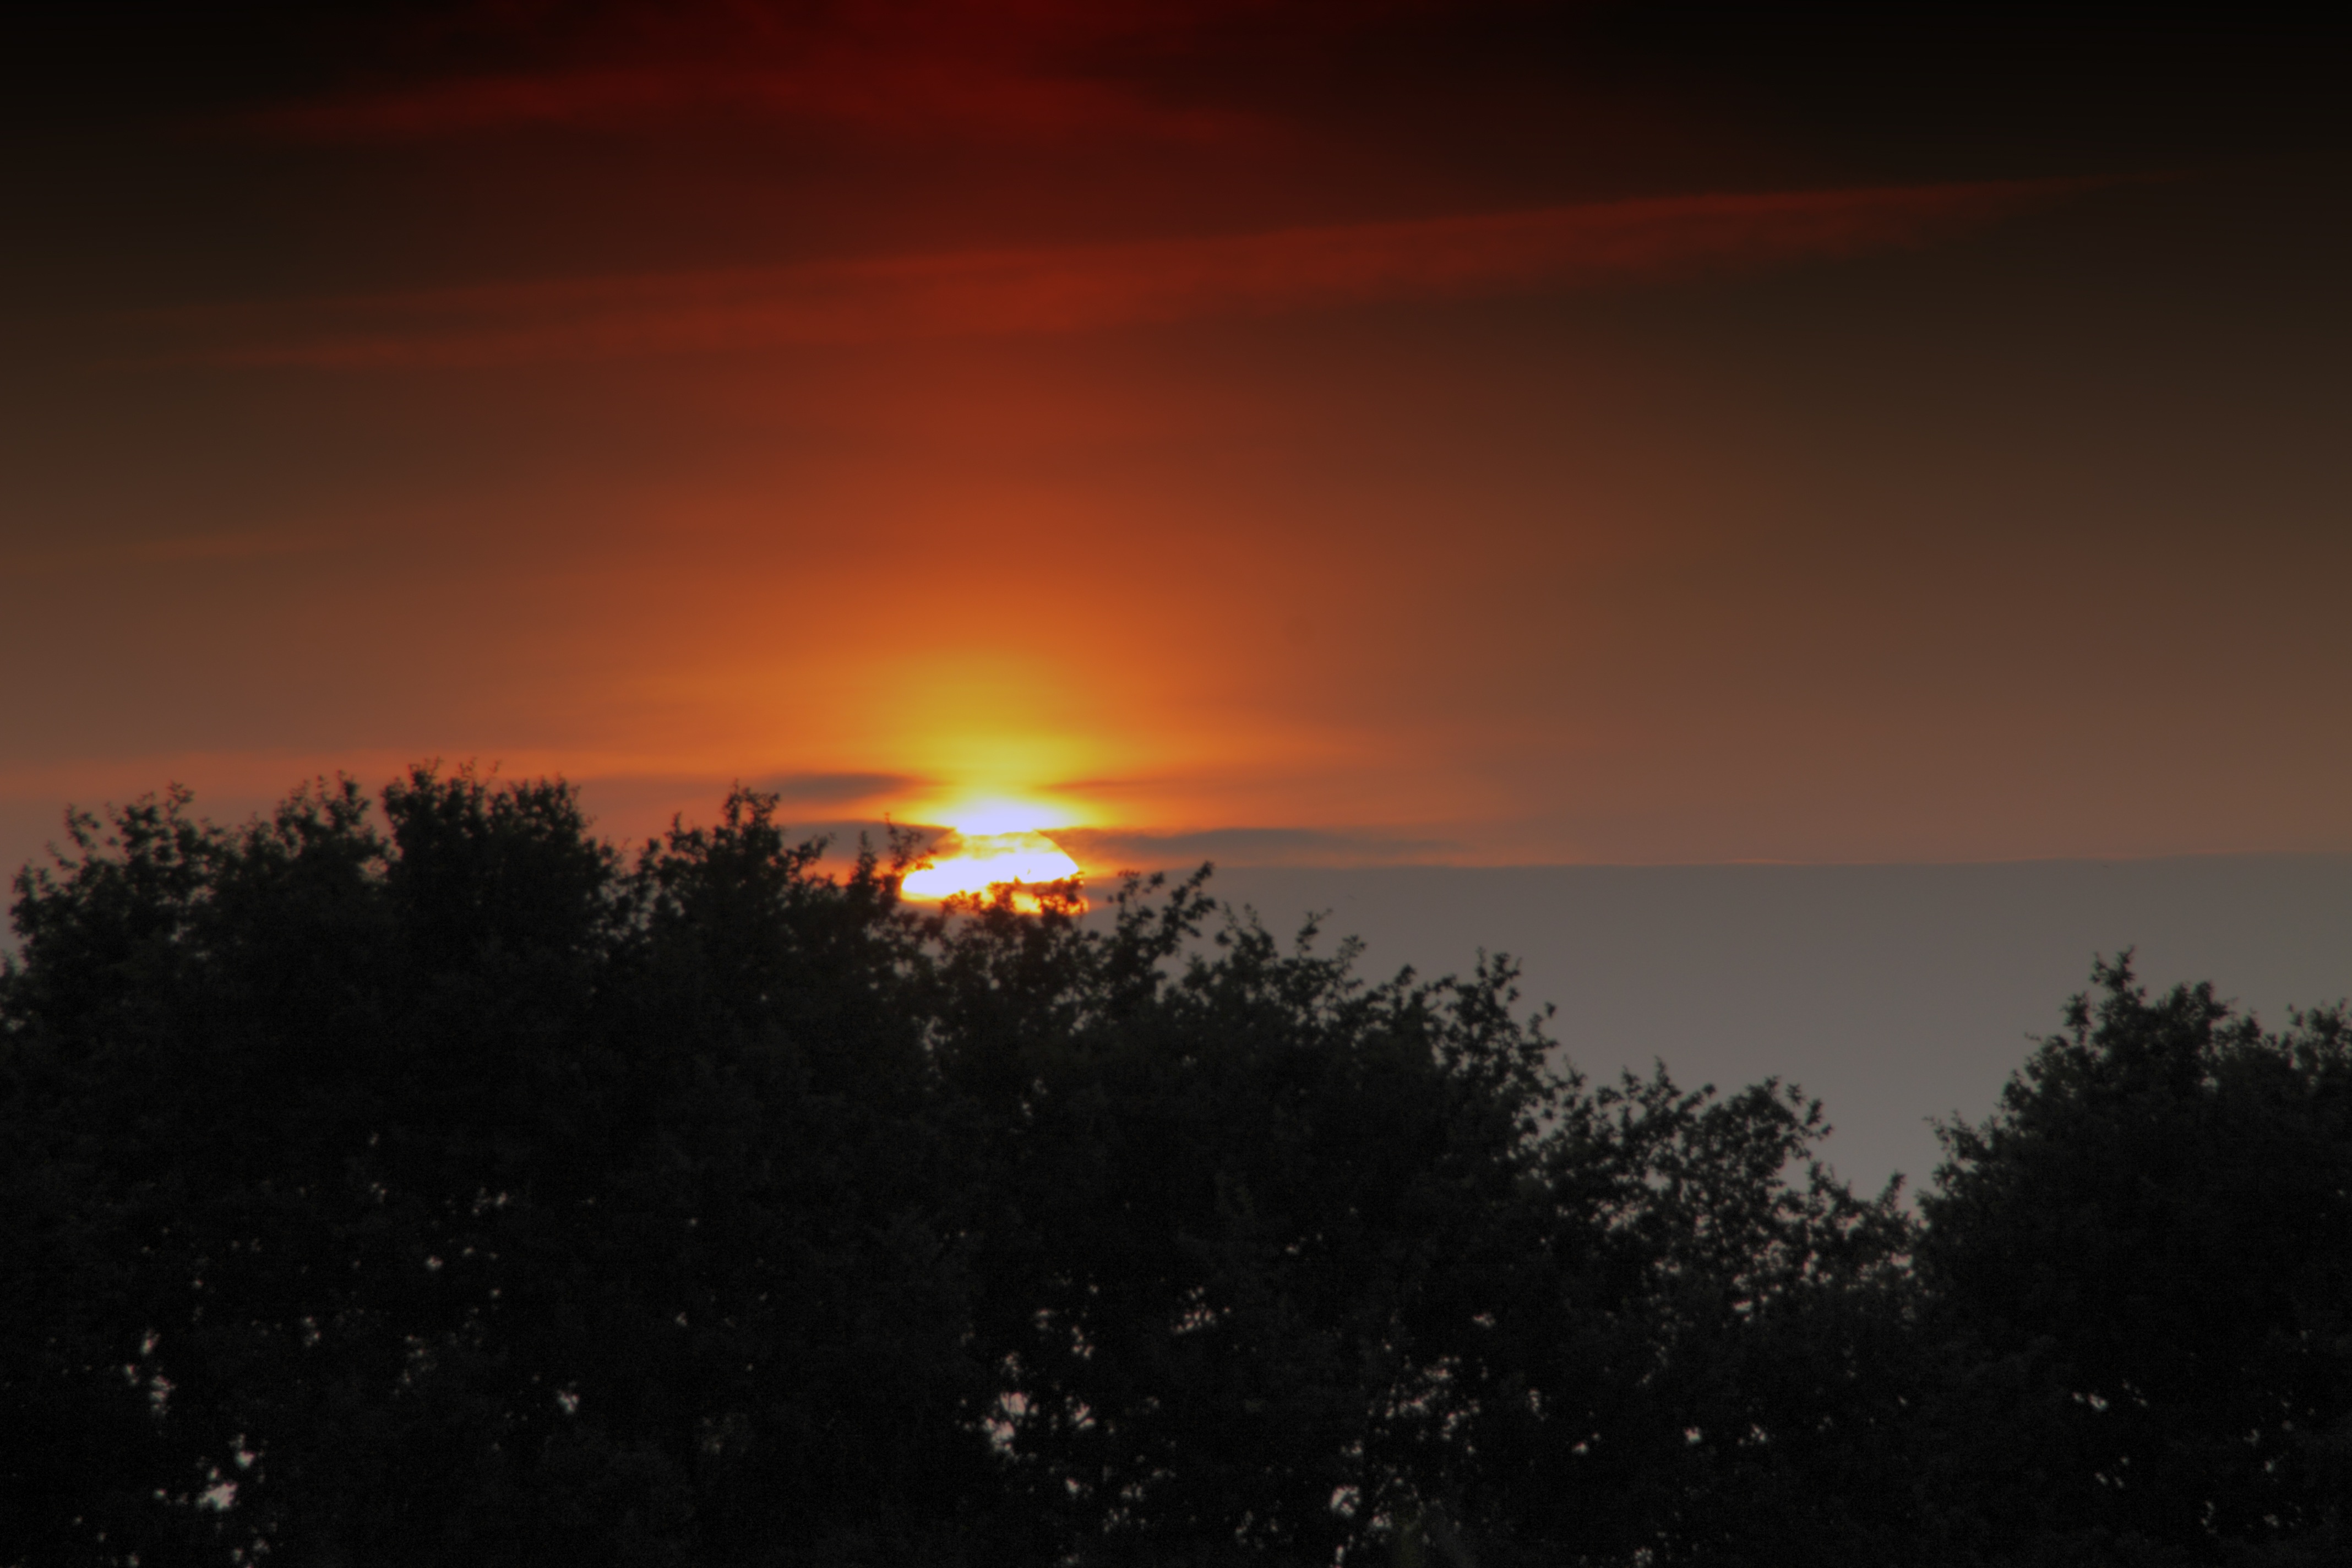
landscape, nature, grass, outdoor, horizon, silhouette, light, cloud, sky, sunshine, sun, sunrise, sunset, sunlight, morning, dawn, atmosphere, panorama, dusk, evening, glow, darkness, background, beauty, beautiful, scene, idyll, afterglow, atmospheric phenomenon, red sky at morning